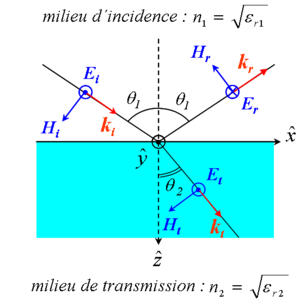
Les coefficients de Fresnel, introduits par Augustin Jean Fresnel, interviennent dans la description du phénomène de réflexion-réfraction des ondes électromagnétiques à l'interface entre deux milieux, dont l'indice de réfraction est différent. Ils expriment les liens entre les amplitudes des ondes réfléchies et transmises par rapport à l'amplitude de l'onde incidente.